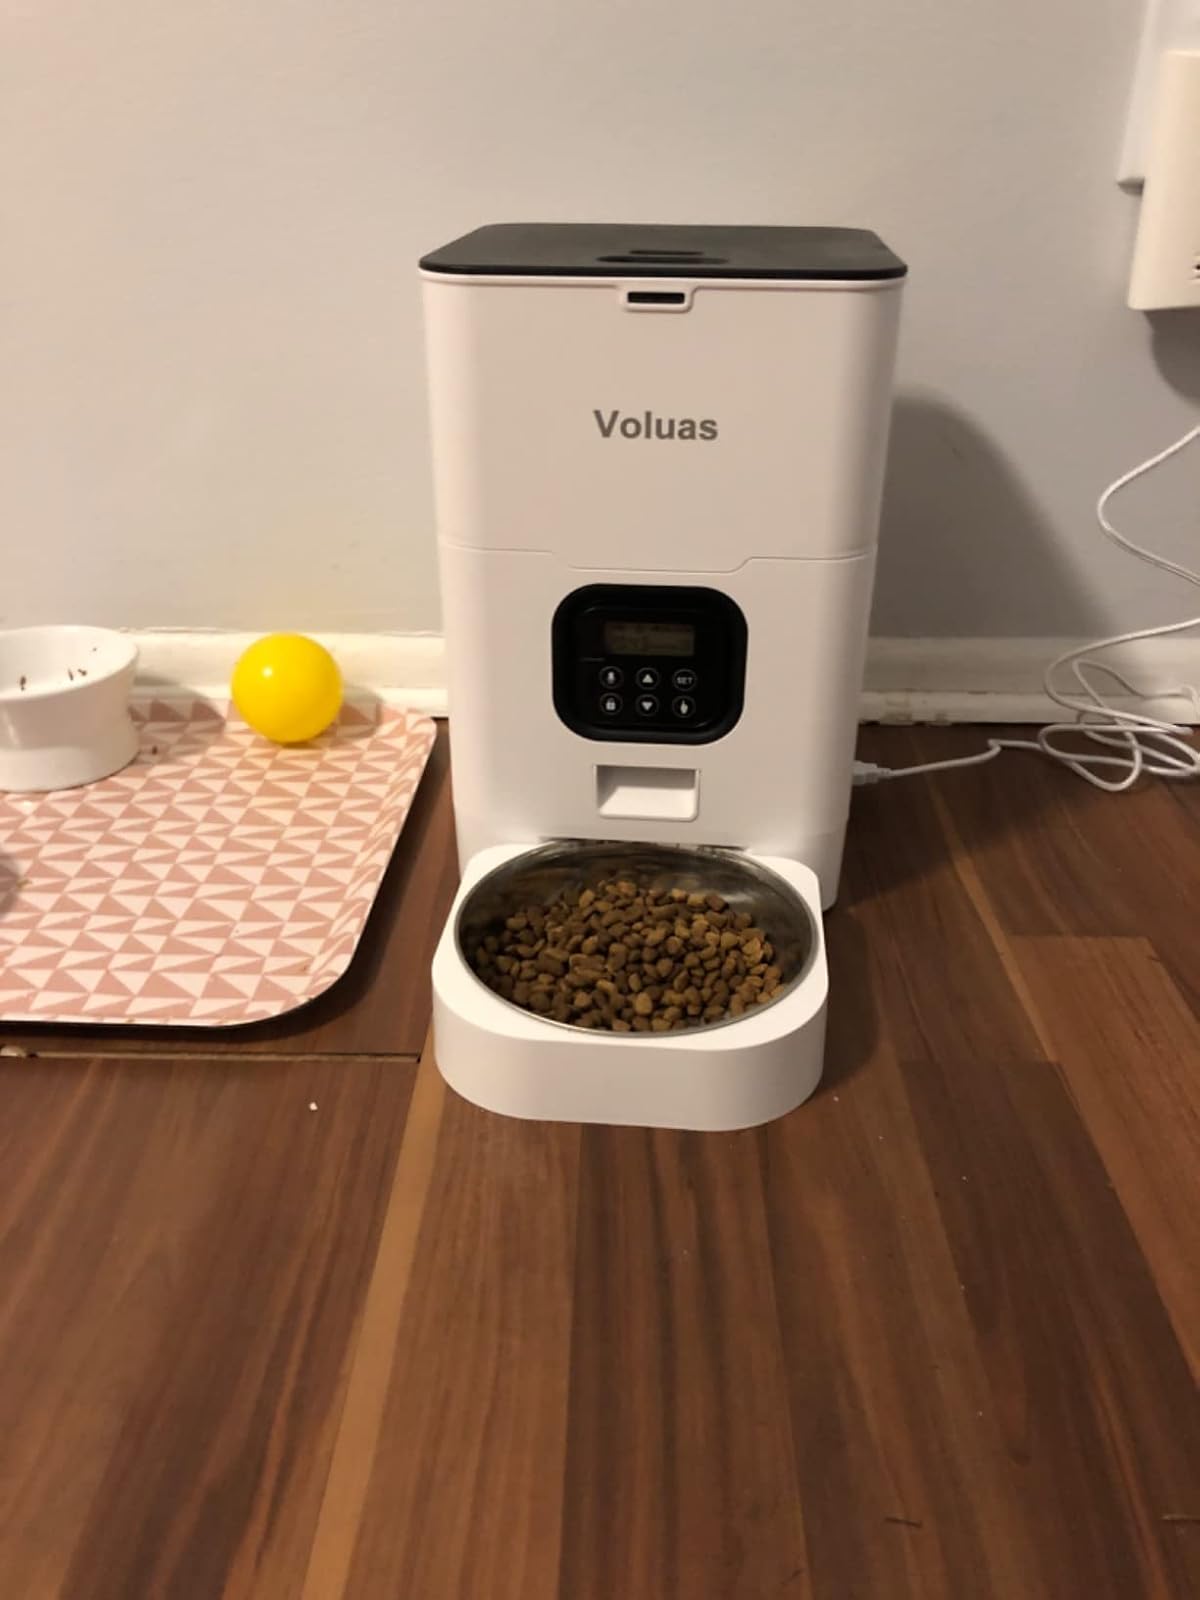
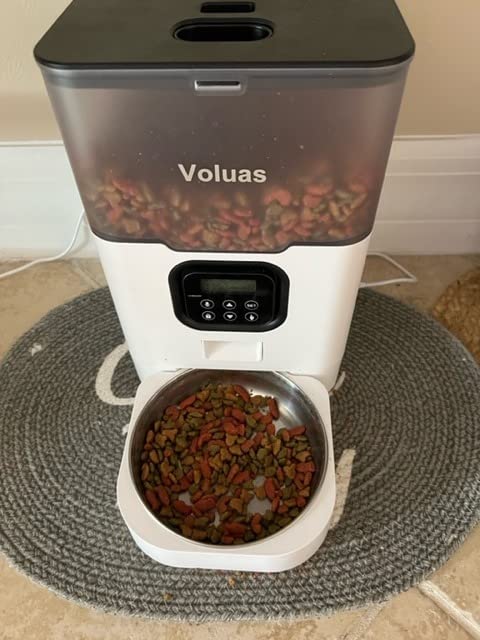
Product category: items_feeder
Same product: no